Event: Nepal Earthquake
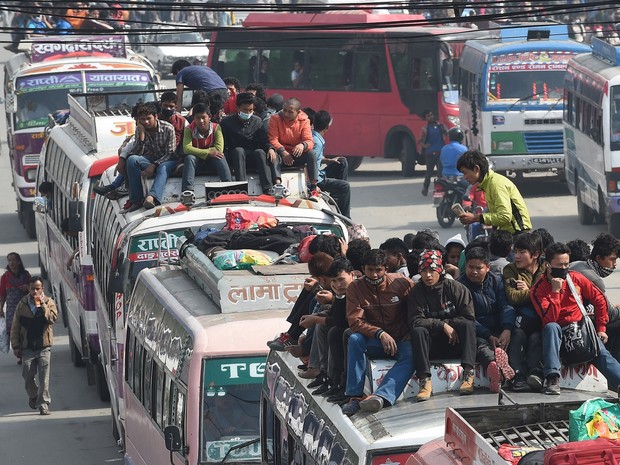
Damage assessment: no_damage